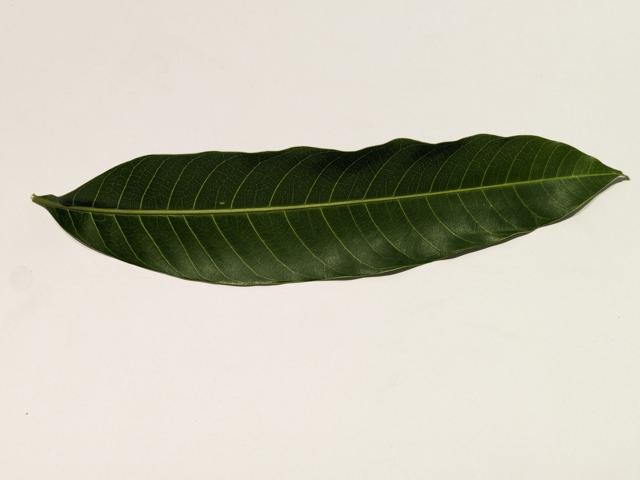
Mango leaf variety: Haribhanga